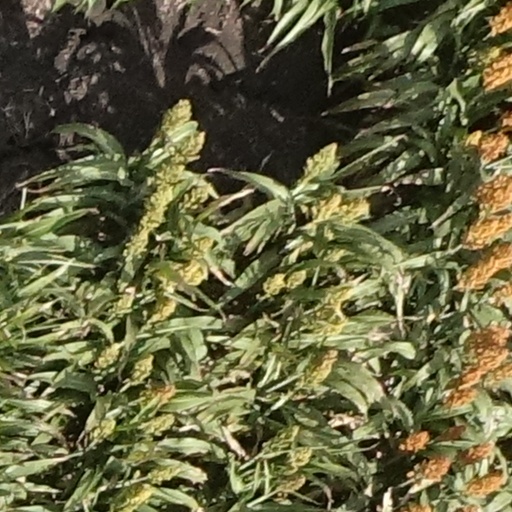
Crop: sorghum